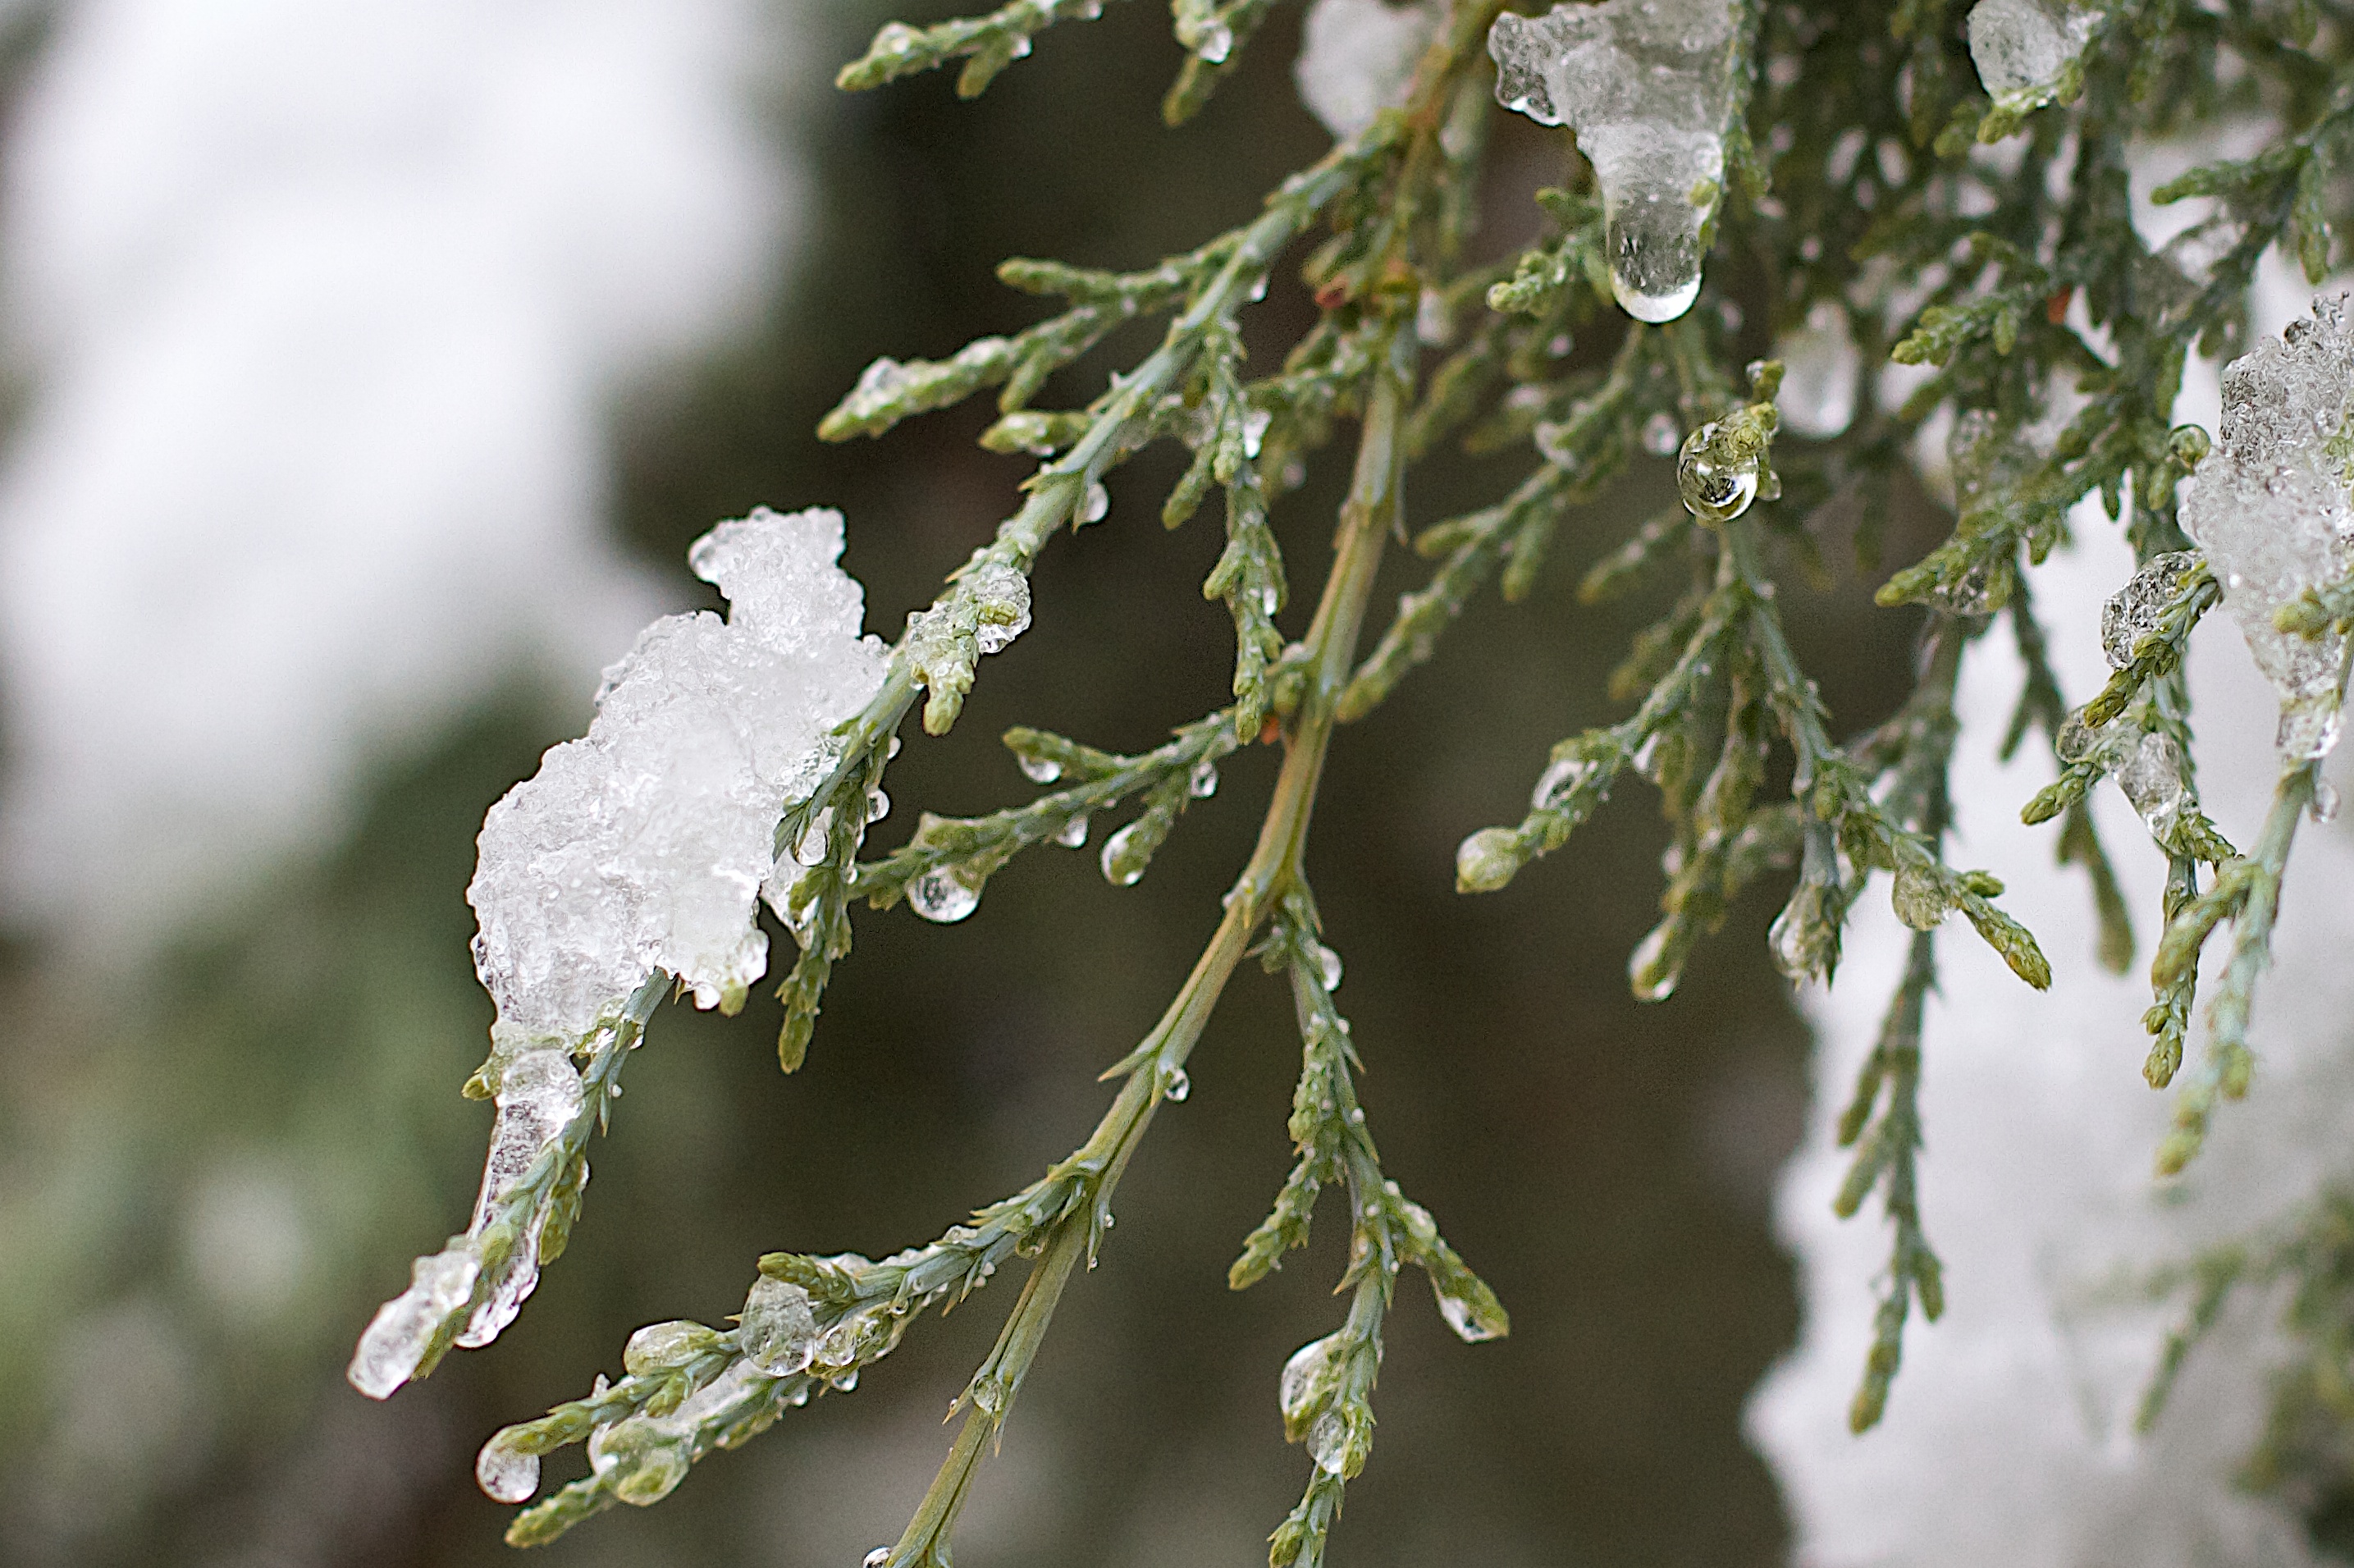
tree, nature, branch, blossom, snow, winter, plant, sunlight, leaf, flower, frost, ice, spring, green, birch, autumn, botany, flora, season, twig, close up, freezing, macro photography, flowering plant, plant stem, woody plant, land plant